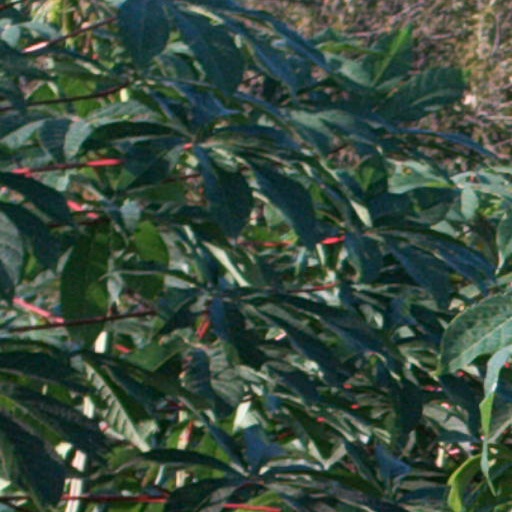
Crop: cassava